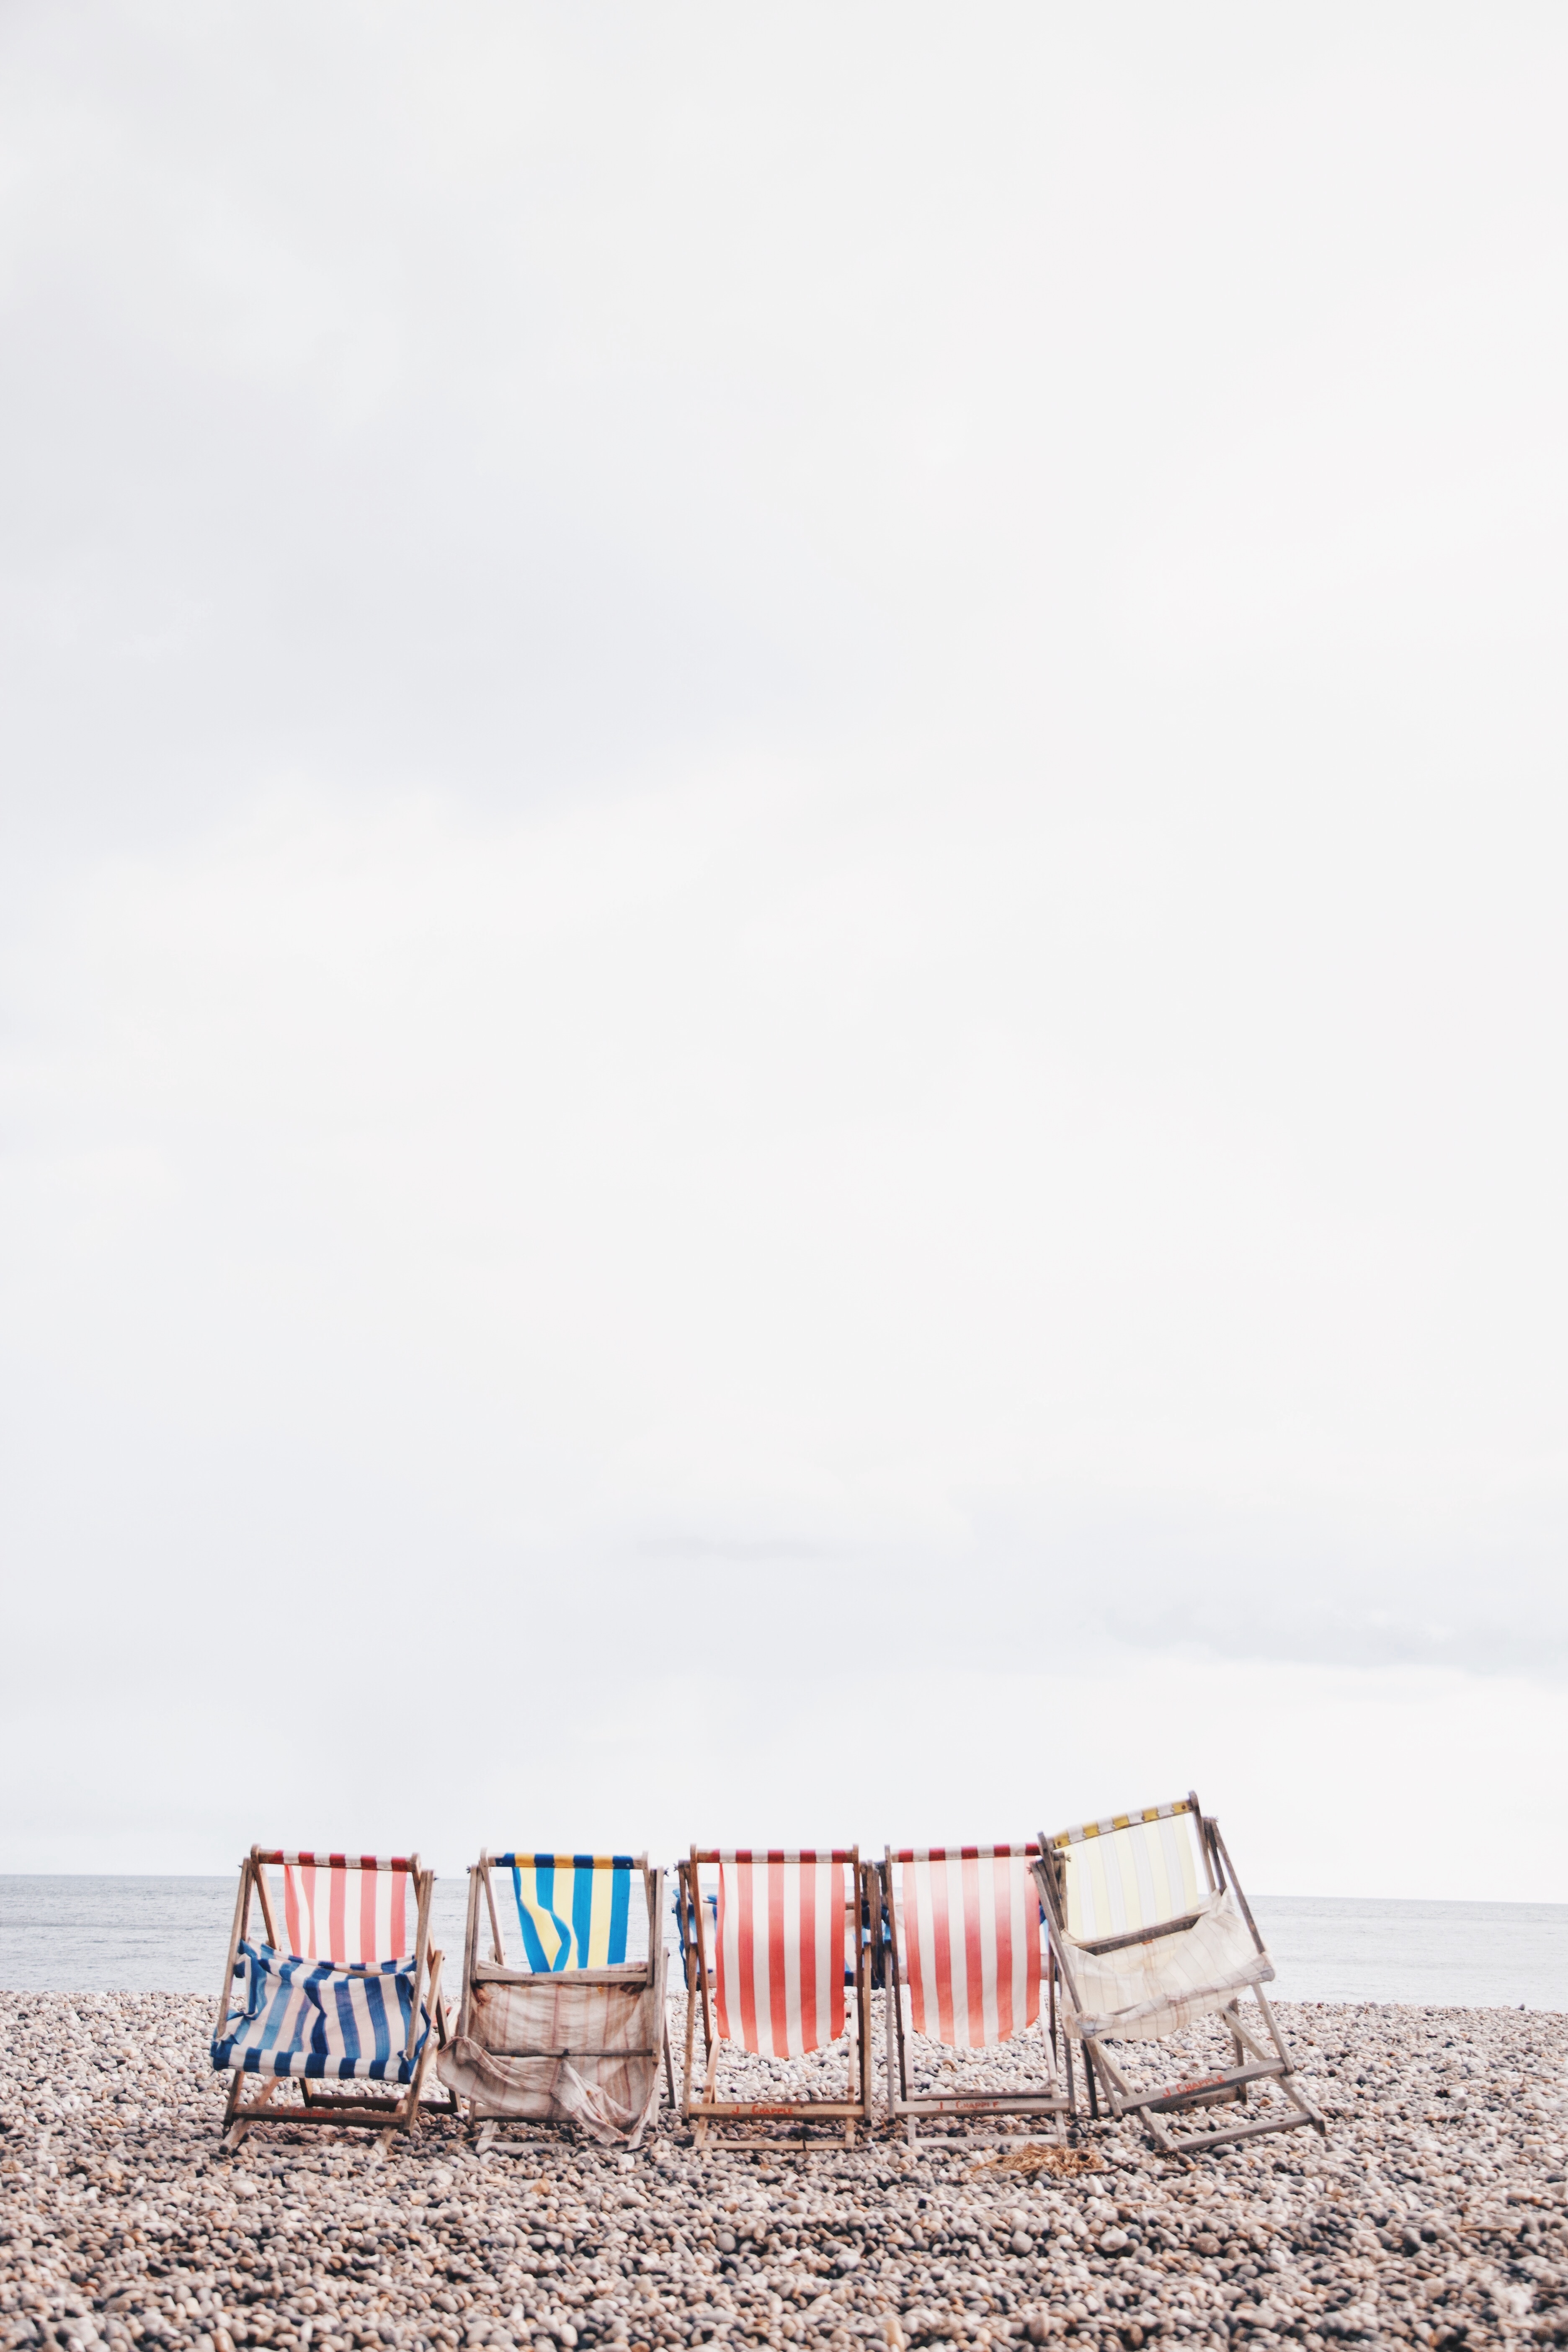
beach, sea, coast, sand, ocean, sky, seascape, seashore, chairs